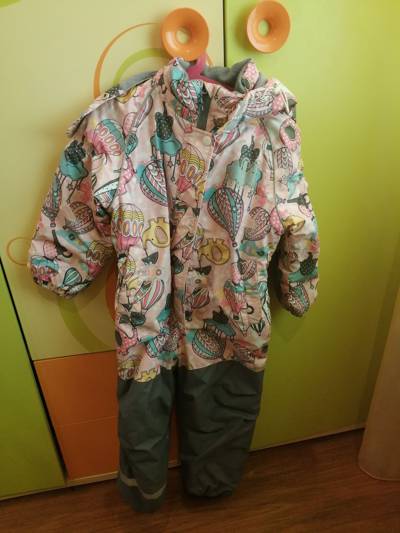
Waste category: clothes